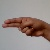
The image shows a hand gesture representing the letter 'H' in Indian Sign Language.